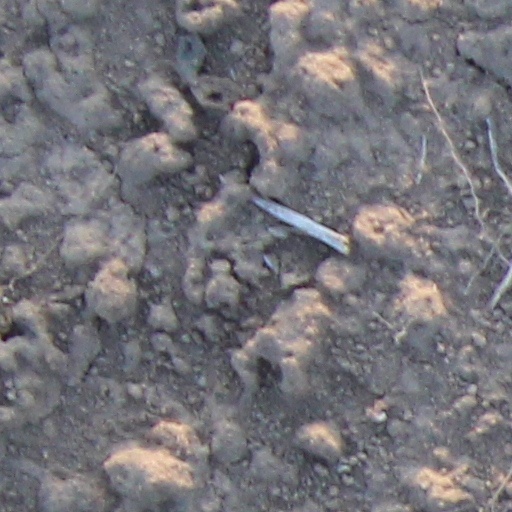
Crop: wheat